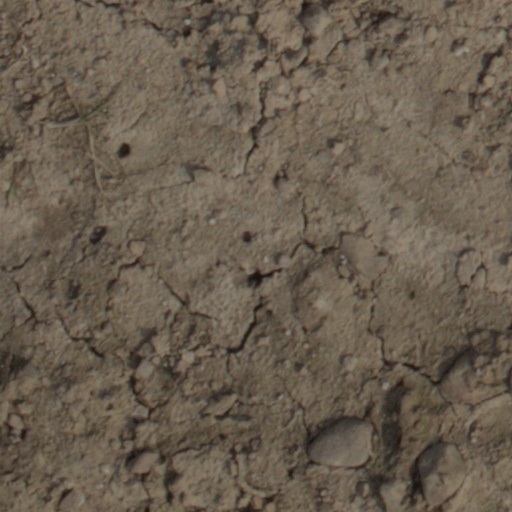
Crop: wheat